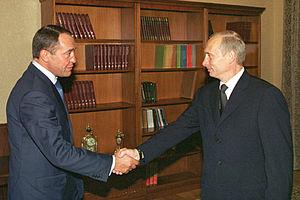
Mikhaïl Lessine, né le 11 juillet 1958 à Moscou et mort le 5 novembre 2015 à Washington, D.C., est un homme d'affaires et homme politique soviétique puis russe.